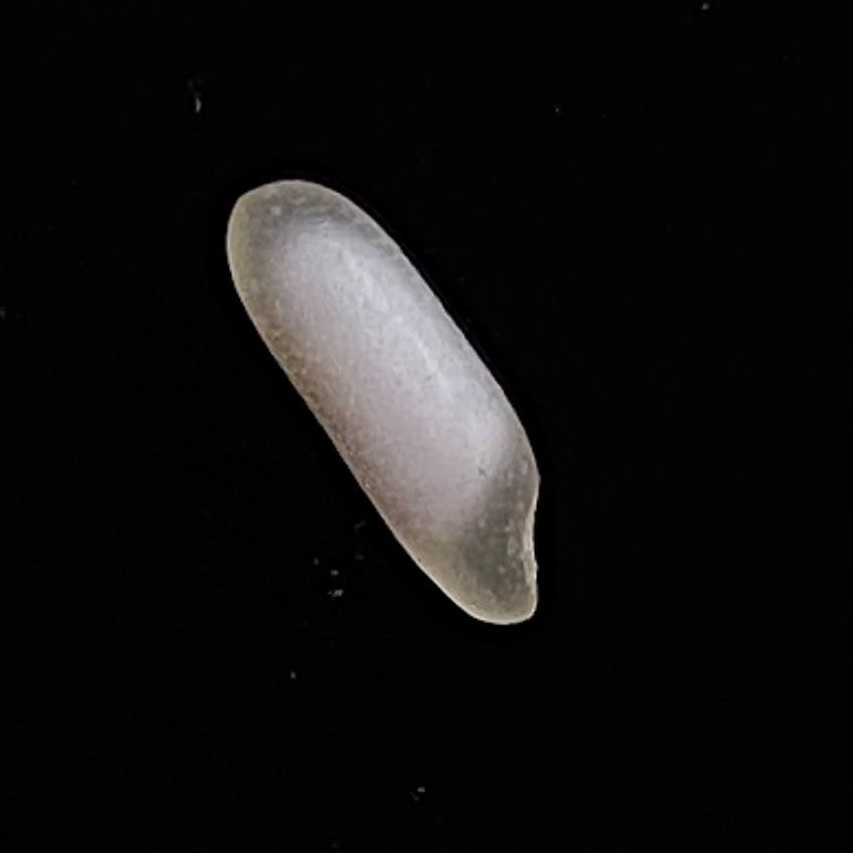
Rice variety: BR29